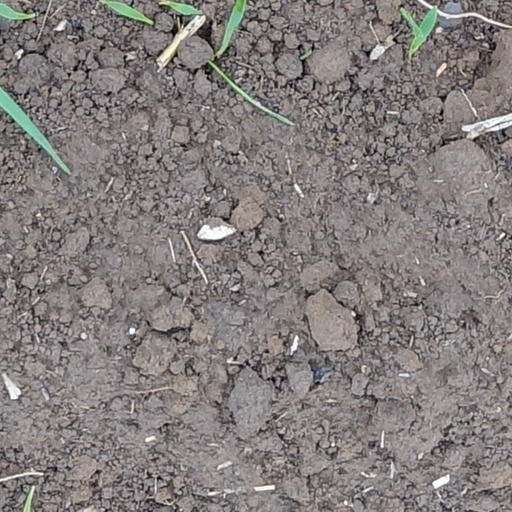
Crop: wheat